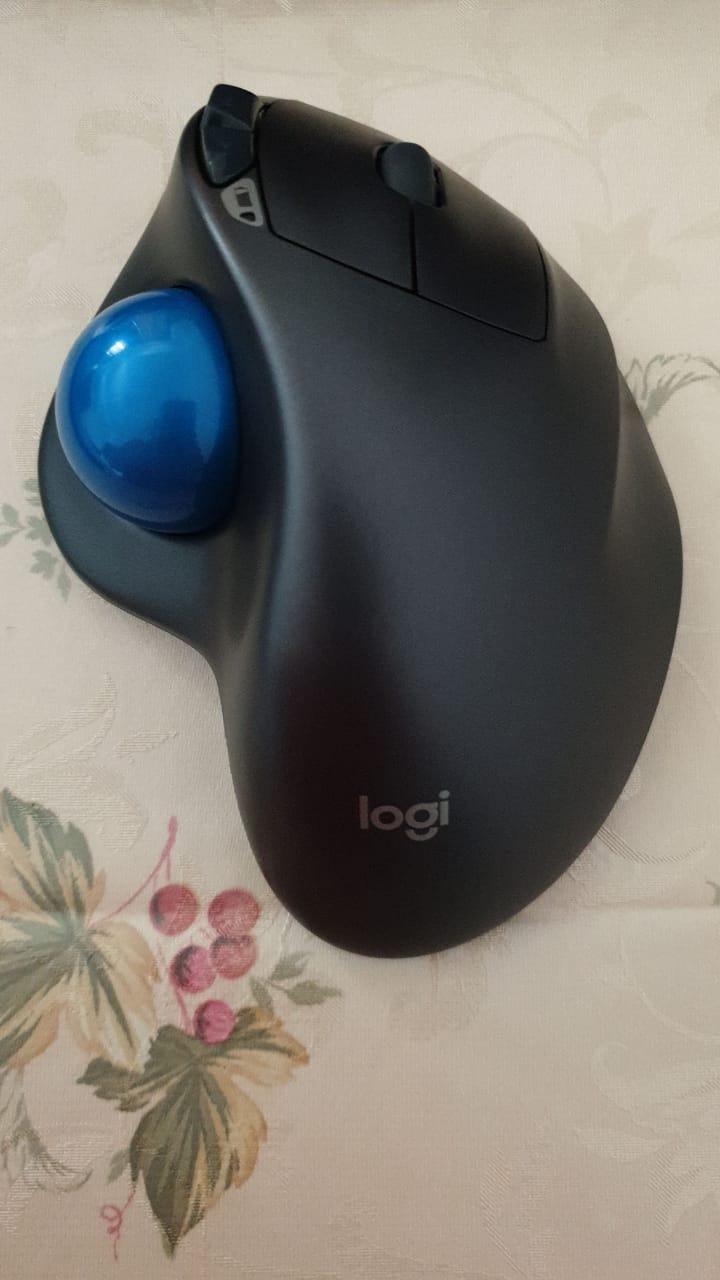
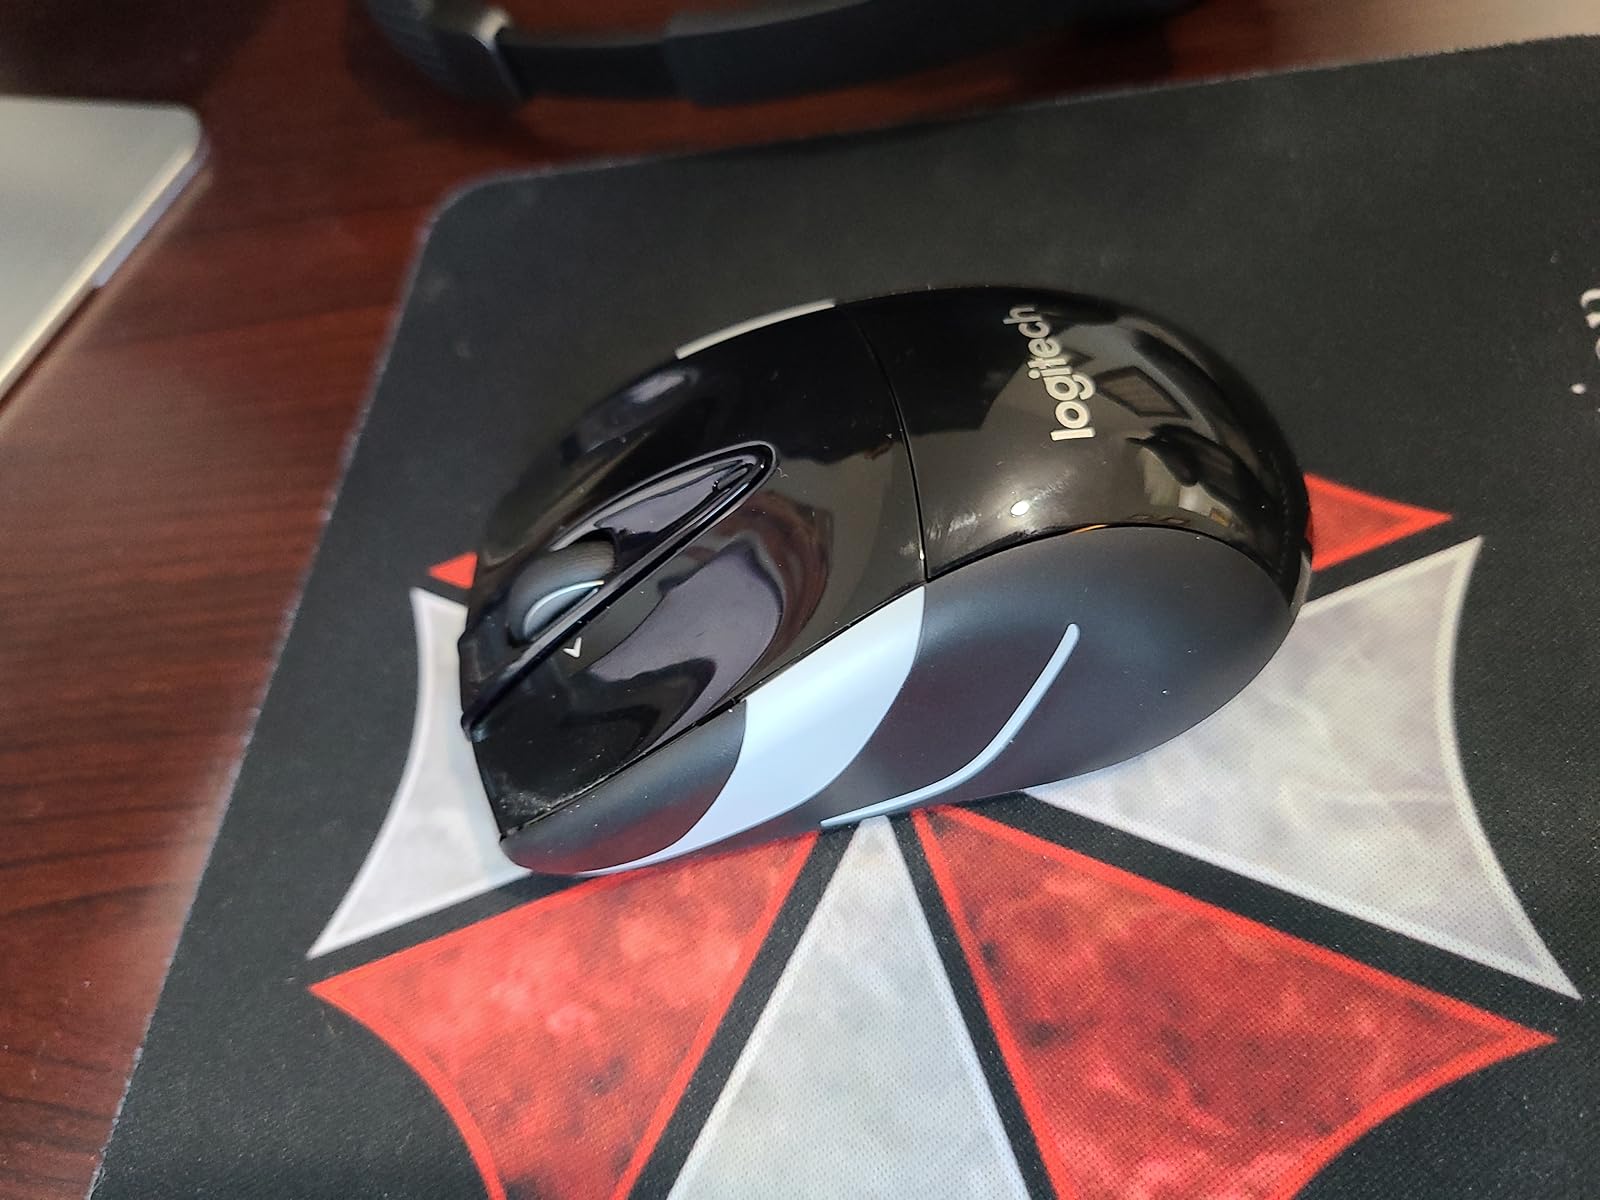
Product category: mouse
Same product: no